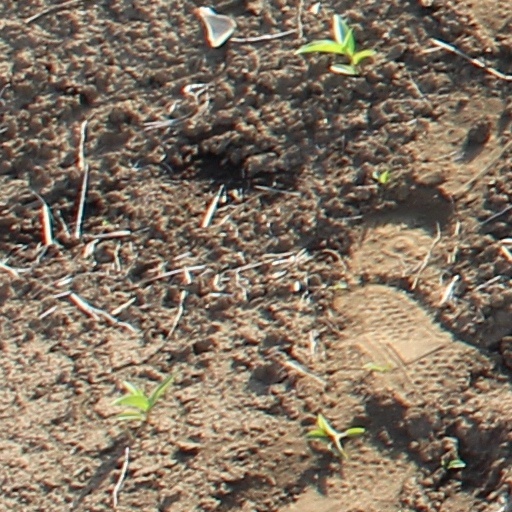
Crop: wheat